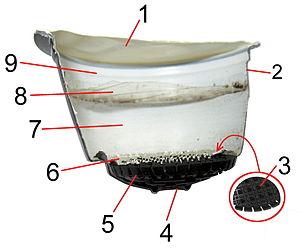
Coupe d'une capsule à café expresso Dolce Gusto. 1) Opercule supérieur (membrane perçable, en plastique souple, indiquant le contenu de la capsule)
Dolce Gusto est une marque de machines expresso et de capsules de café et diverses boissons appartenant à Nestlé. Les machines sont fabriquées par Krups.